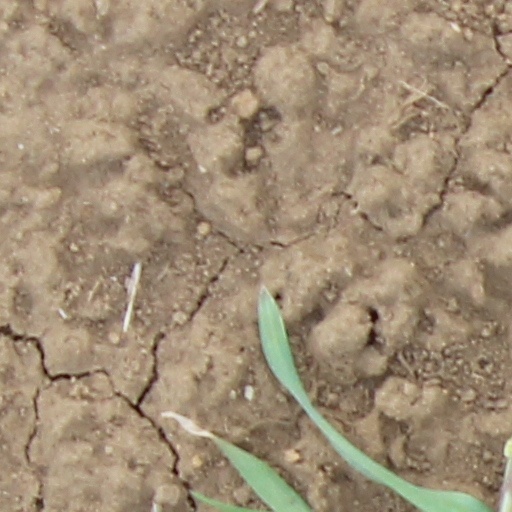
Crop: wheat